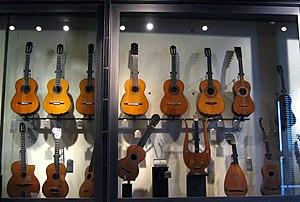
Le musée de la Musique de la Philharmonie de Paris possède une prestigieuse collection de plusieurs milliers d'instruments et d'objets d'art, héritière de celle du Conservatoire national supérieur de musique de Paris, qui retrace l'histoire de la musique occidentale, savante et populaire, du XVIᵉ siècle à nos jours tout en offrant un large aperçu des principales musiques du monde.